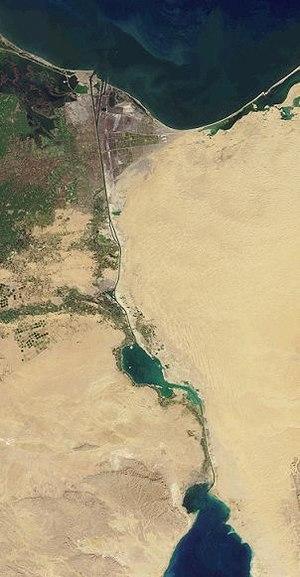
Le canal de Suez, en arabe قناة السويس, qanāt as-suwēs, est un canal situé en Égypte, long de 193,3 km, large de 280 à 345 m et profond de 22,5 m, qui relie, via trois lacs naturels, la ville portuaire de Port-Saïd en mer Méditerranée et la ville de Suez dans le golfe de Suez, permettant ainsi de relier les deux mers.
La géopolitique de la mer Méditerranée orientale se concentre sur l'étude des relations internationales de l'espace maritime du bassin Levantin. Cette région, bordée par la Turquie au nord, la Syrie, le Liban, Israël et la bande de Gaza à l'est, et l'Égypte au sud, avec en son centre l'île de Chypre. Les pays de cette région sont connus pour leurs conflits terrestres, en particulier autour d'Israël. Mais il existe aussi des conflits maritimes autour de ressources qui sont très convoitées. En effet, il y a plusieurs milliards de mètres cubes de gaz découverts récemment dans cette partie de la mer. L'appropriation de ces hydrocarbures est source de tensions. Les conflits déjà présents entre les différents pays de la zone et la non délimitation des frontières maritimes réduisent les possibilités d'accords et augmentent les tensions.